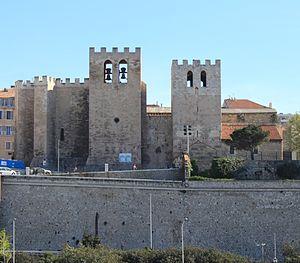
Abbaye Saint-Victor, Marseille, FRANCE
Le diocèse de Mende relève depuis 2002 de la province ecclésiastique de Montpellier. Il recouvre l'intégralité du département de la Lozère. Plusieurs prélats ont participé à son rayonnement et à son indépendance par rapport au pouvoir temporel, tels que les évêques Aldebert III du Tournel et Guillaume VI Durand. De ce diocèse sont originaires le bienheureux Urbain V, avant-dernier pape français, qui rendit beaucoup à son Église d'origine, mais aussi Guillaume et Foulques de Villaret, grands maîtres de l'ordre de Saint-Jean de Jérusalem.
Il existe 171 basiliques mineures en France.